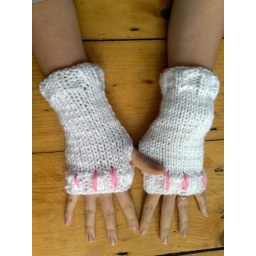
kitty glovettes with embellish paws in white